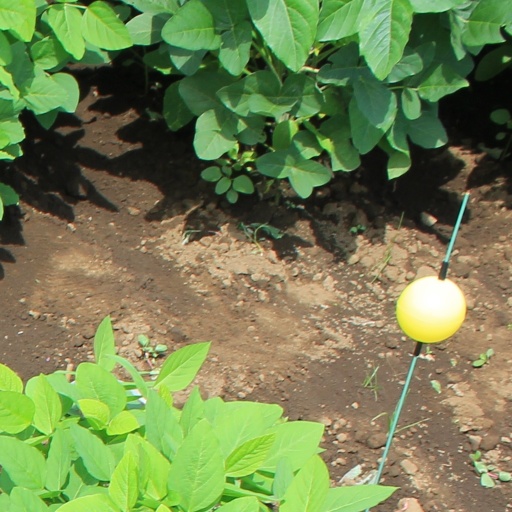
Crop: soybean